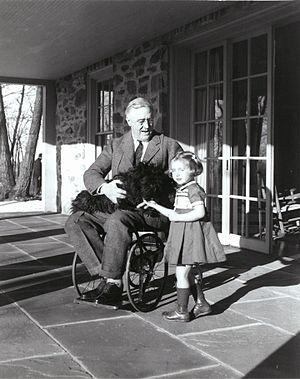
Franklin Delano Roosevelt /ˈfɹæŋklɪn ˈdɛlənoʊ ˈɹoʊzəvɛlt/, né le 30 janvier 1882 à Hyde Park et mort le 12 avril 1945 à Warm Springs, est un homme d'État américain, 32ᵉ président des États-Unis, en fonctions de 1933 à 1945. Figure centrale du XXᵉ siècle, il est le seul président américain à avoir été élu à quatre reprises. Il ne fait cependant qu'entamer son quatrième mandat, emporté par la maladie quelques mois après le début de celui-ci. Il est également le troisième président des États-Unis dont la majorité des ancêtres est d'origine néerlandaise après Martin Van Buren et Theodore Roosevelt, étant issu de la même famille que ce dernier.